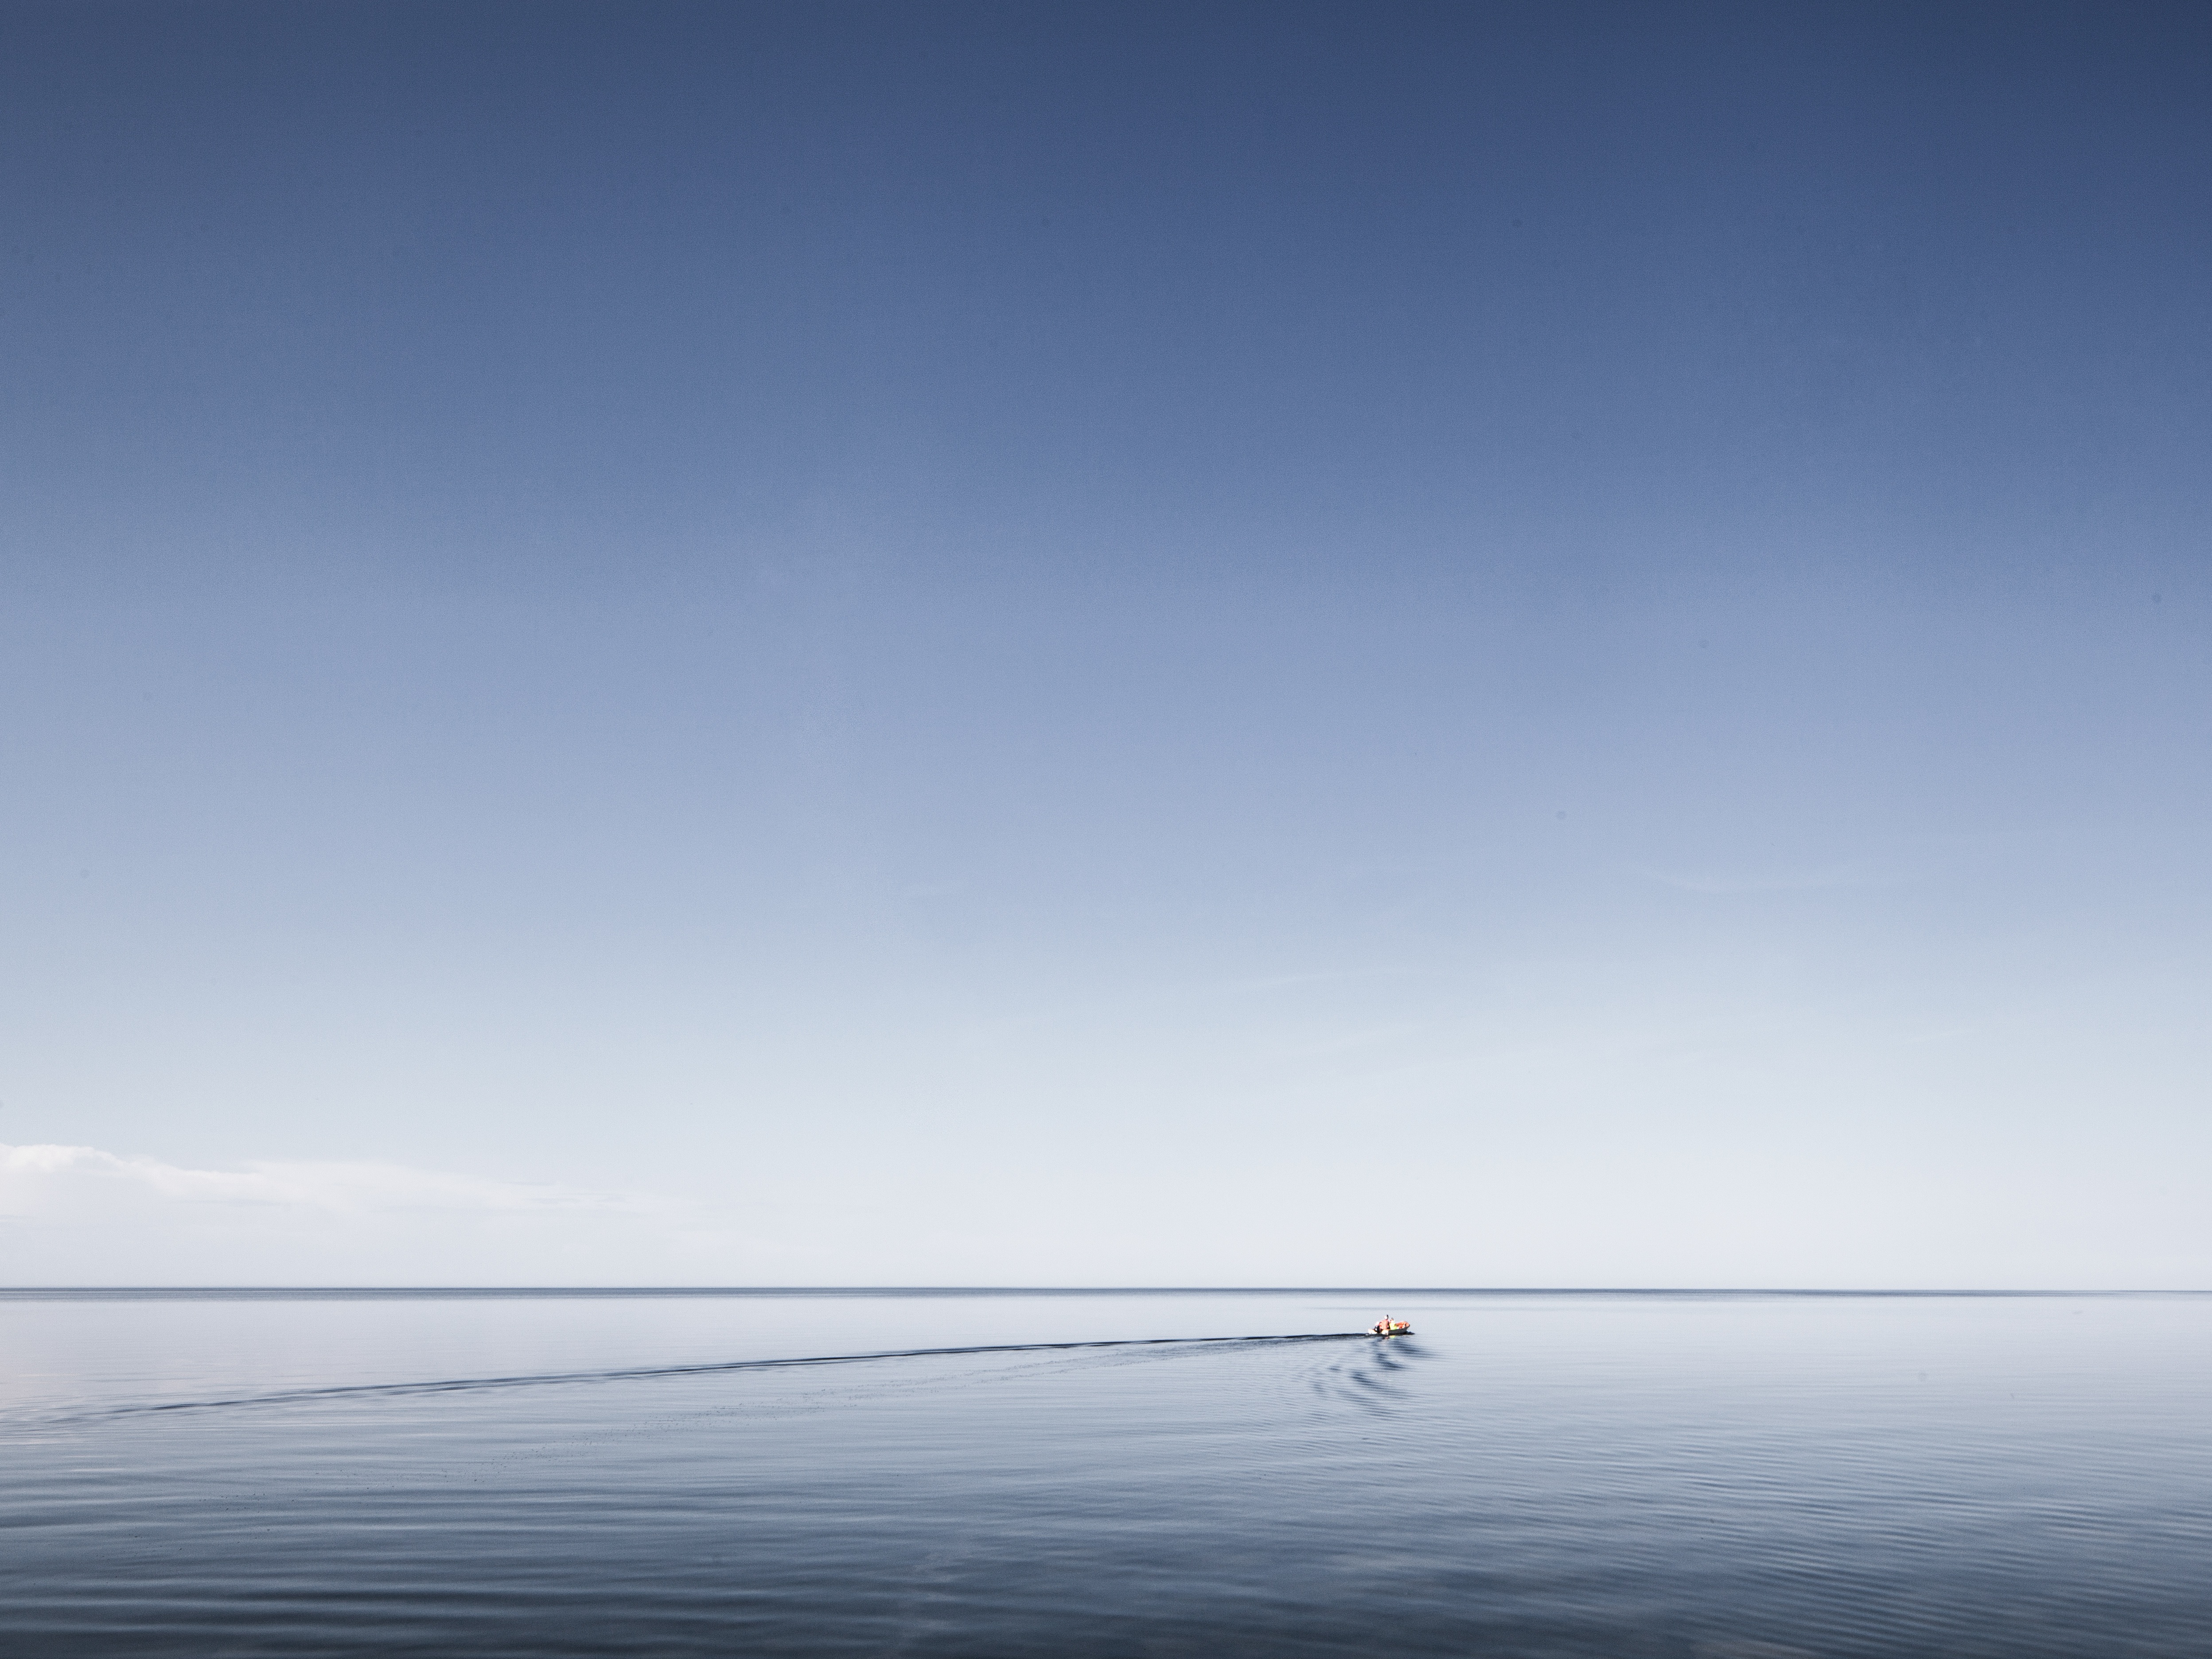
beach, sea, water, nature, ocean, horizon, sky, boat, shore, lake, reflection, vehicle, seascape, bay, outdoors, placid